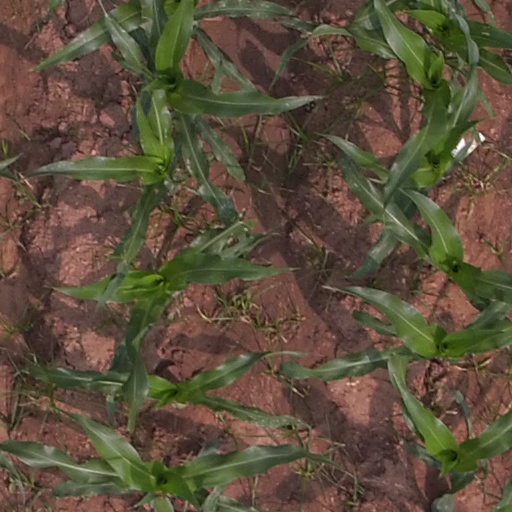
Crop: maize; corn